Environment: real
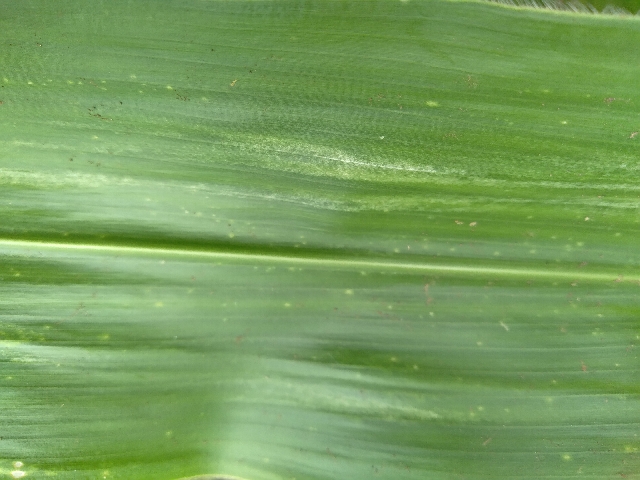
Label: lethal_necrosis